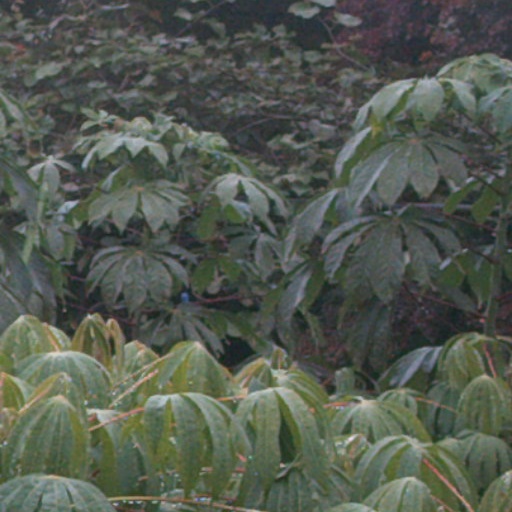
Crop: cassava